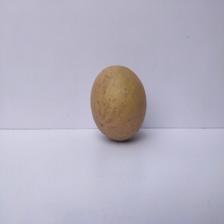
Size: Large